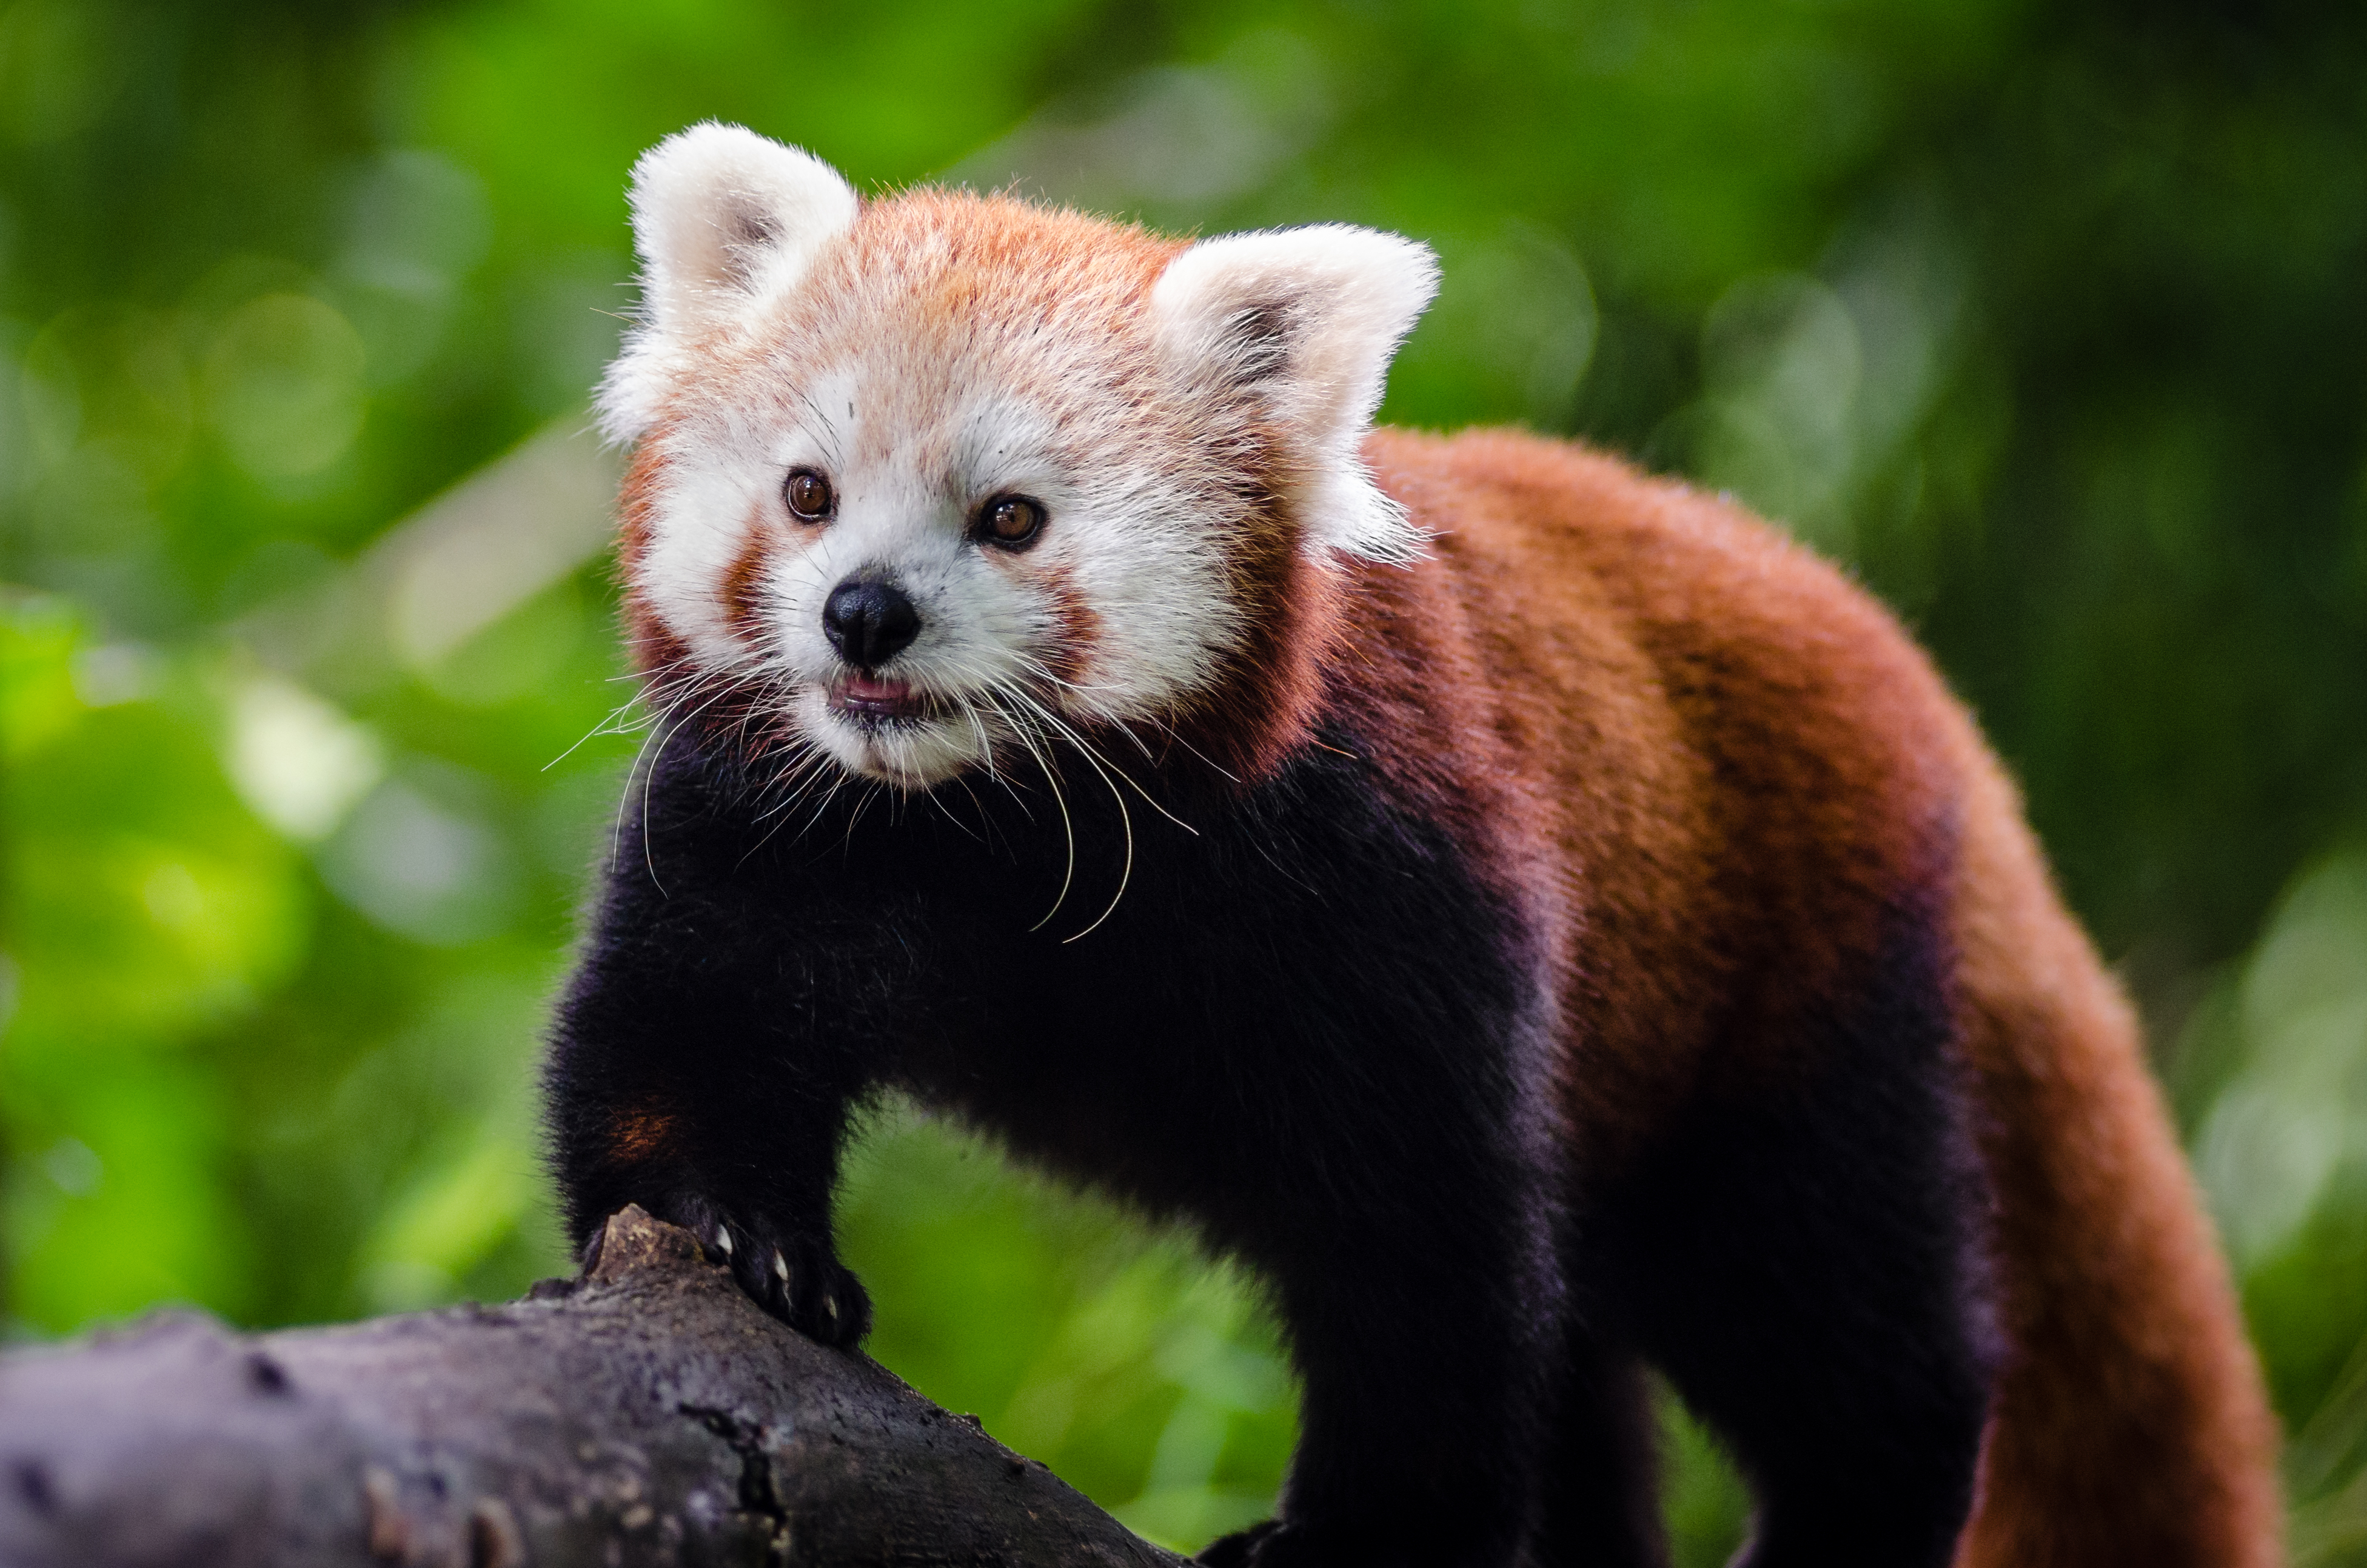
tree, nature, bokeh, vintage, sweet, rain, wet, animal, cute, female, wildlife, zoo, fur, orange, young, green, high, red, mammal, nikon, fauna, red panda, panda, face, nose, tail, animals, ears, endangered, vertebrate, germany, deutschland, natur, tier, iso, ss, fell, regen, grn, gesicht, baum, adorable, bamboo, d7000, roter, kleiner, niedlich, sues, suess, species, bedrohte, tierart, tierpark, weiblich, jungtier, jung, ohren, schwanz, nase, bedroht, ailurus, fulgens, moist, feucht, polecat